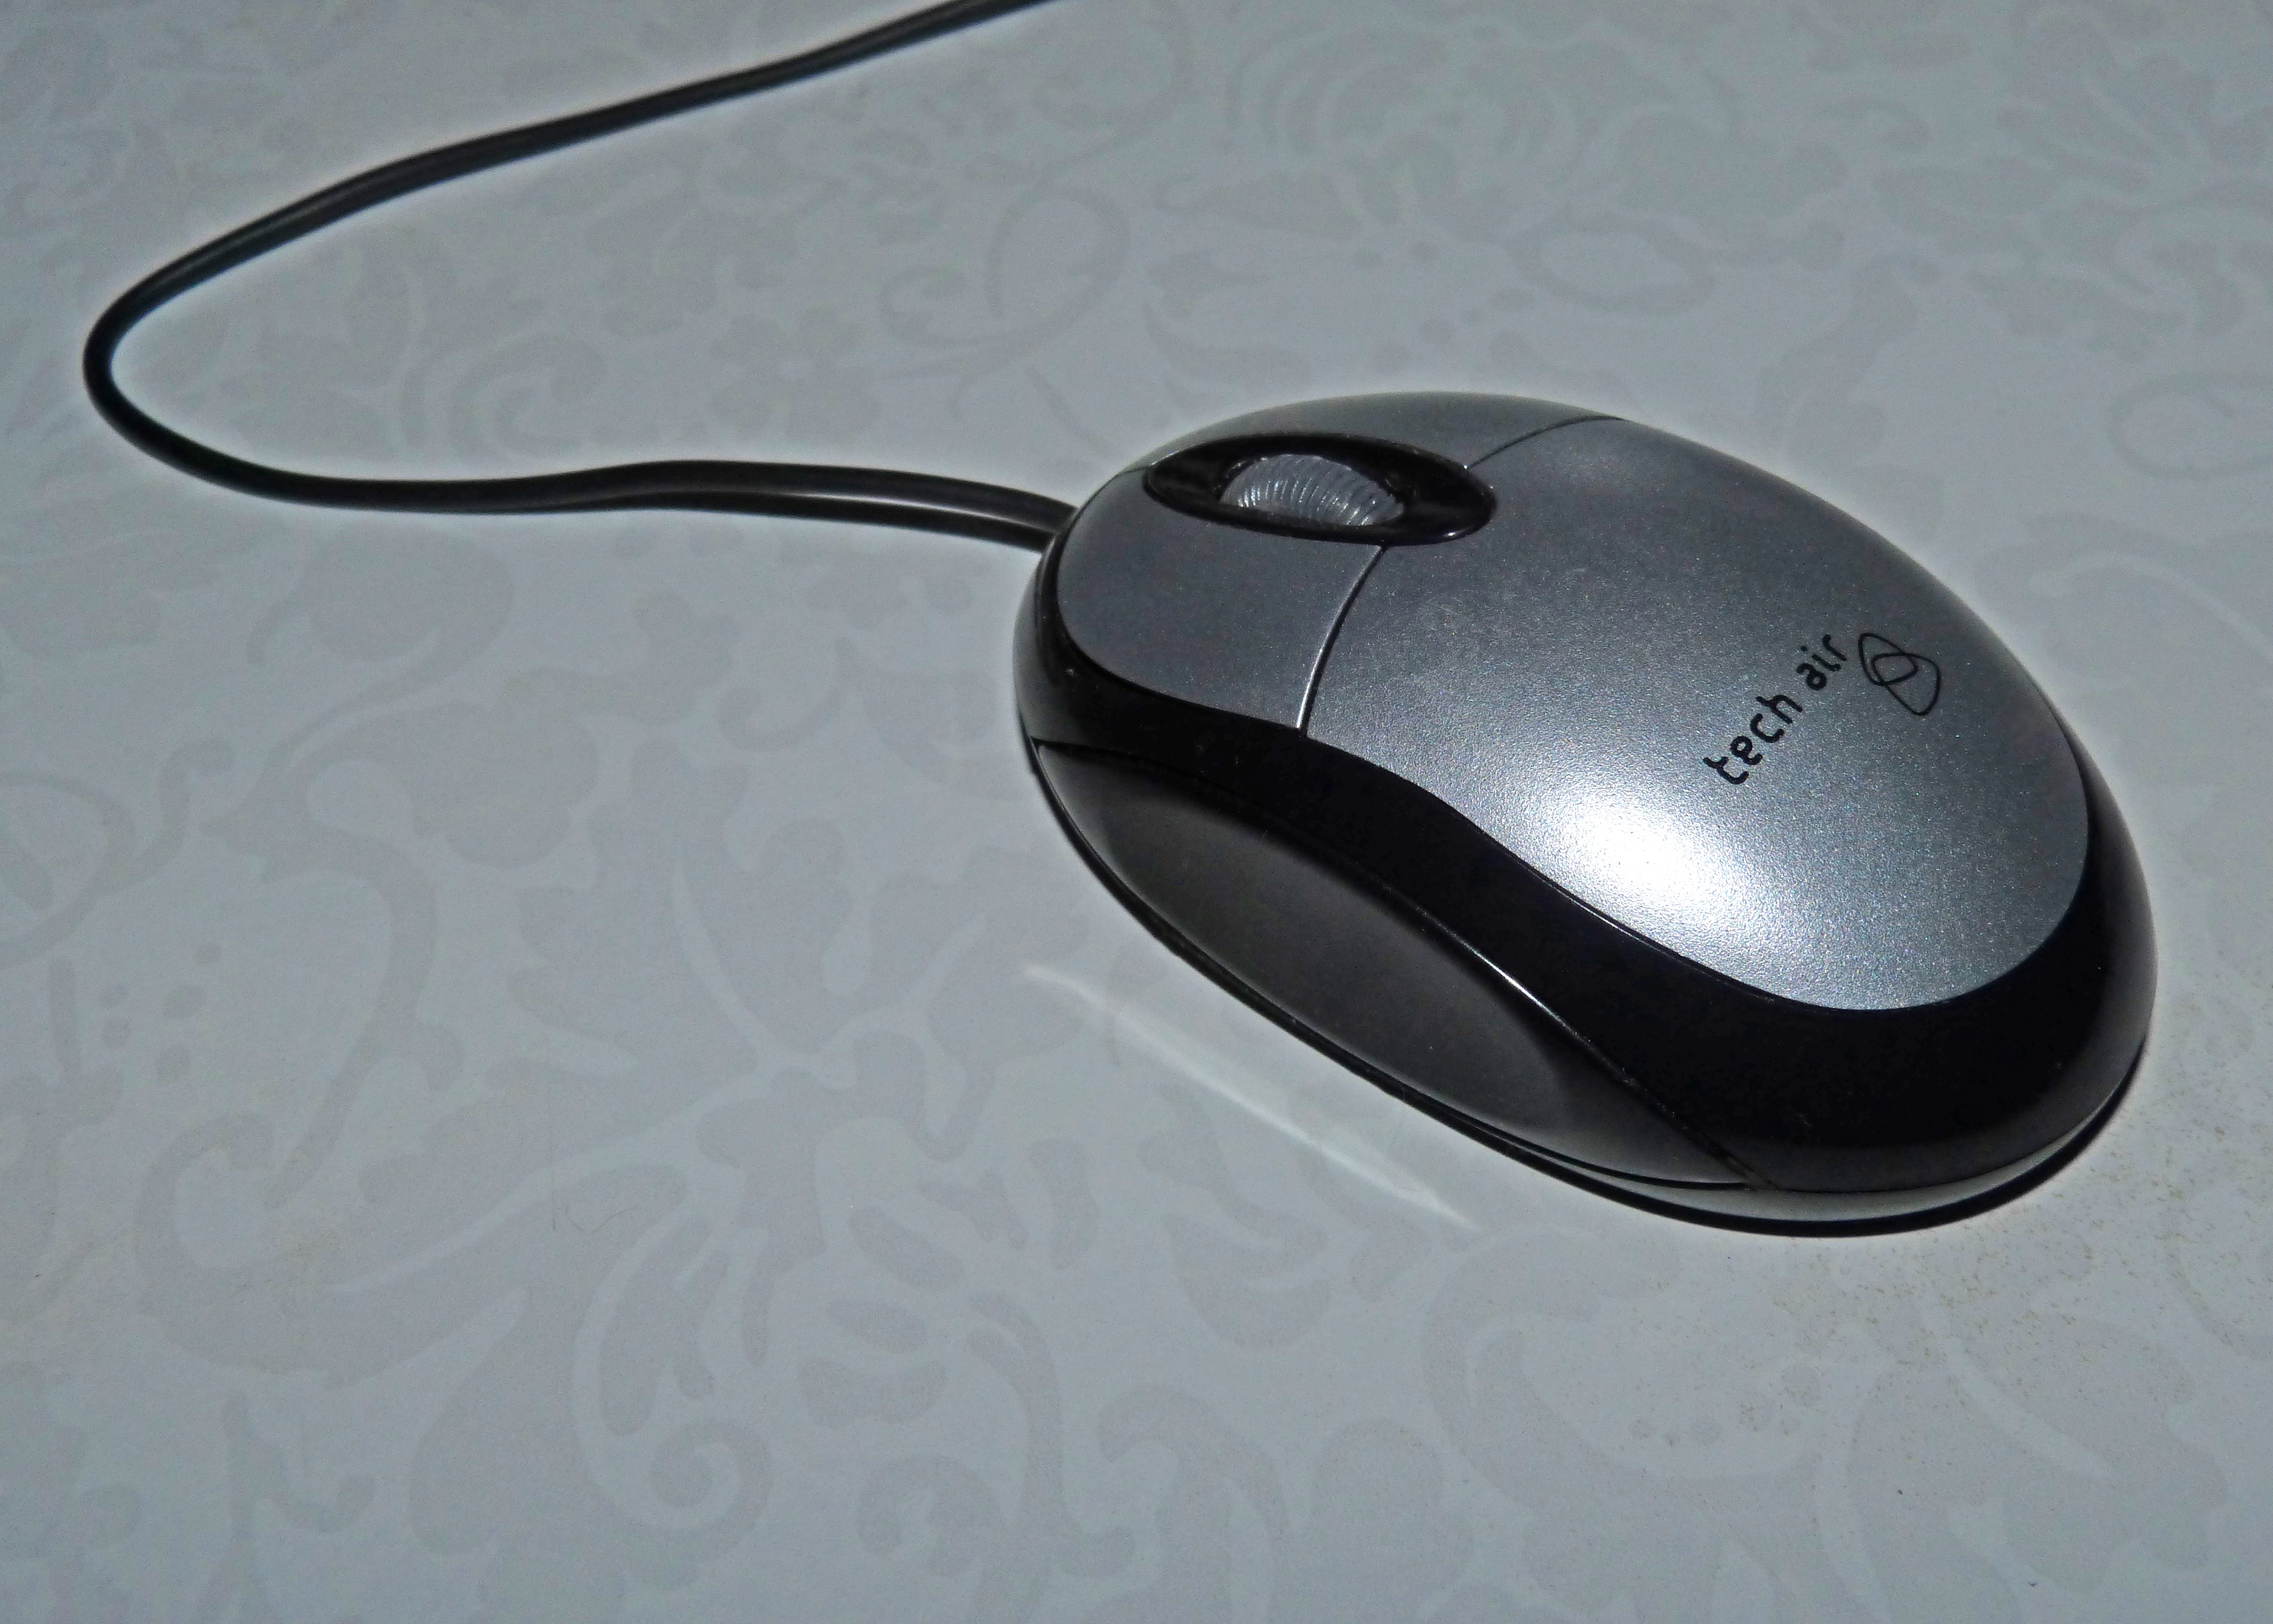
technology, mouse, computing, electronic device, computer component